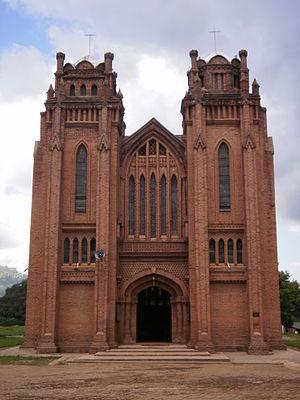
L'église Saint-Michel-et-tous-les-Anges fut construite en briques entre 1888 et 1891 sur le site d'une mission protestante écossaise à Blantyre, au Malawi. Située à l'emplacement d'origine de la mission, elle relève de l'Église presbytérienne d'Afrique centrale, synode de Blantyre. Depuis 1991, elle a noué un partenariat avec l'Hiland Presbyterian Church de Pittsburgh aux États-Unis. En 1885, le lieutenant H. E. O'Neil détermine la longitude de Blantyre, 2 heures 20 minutes 13,56 secondes à l'est du méridien de Greenwich, en menant une série de 365 observations de la lune ; une plaque, installée sur un côté de l'église, commémore cet évènement.